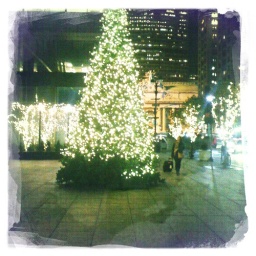
tree in front of park avenue building